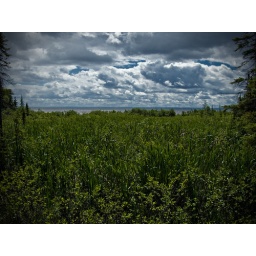
The lake over fields of green